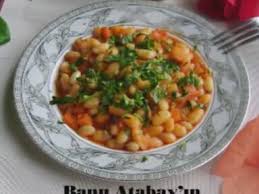
Yemek: kuru_fasulye